Quartettsatz, D 703 (Schubert)

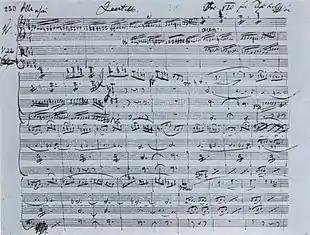
Page 1 of the manuscript

The Quartettsatz c-Moll (Quartet Movement in C minor) D 703 was composed by Franz Schubert in December 1820 as the first movement, "Allegro assai", of a string quartet he was never to complete. Upon publication it was nonetheless listed as his "String Quartet No. 12". (Schubert did also compose the first 40 bars of the next movement, "Andante".) The nine-minute work is regarded as an early product of the composer's mature phase of output.